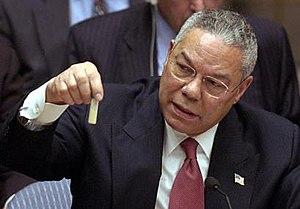
La guerre d'Irak ou seconde guerre du Golfe commence officiellement le 20 mars 2003 avec l'invasion de l'Irak par la coalition menée par les États-Unis contre le Parti Baas de Saddam Hussein. L'invasion a conduit à la défaite rapide de l'armée irakienne, à la capture et l'exécution de Saddam Hussein et à la mise en place d'un nouveau gouvernement.
Les armes de destruction massive en Irak était un arsenal d'armements chimiques produit ou fournit par les Occidentaux dans les années 1980 et utilisé durant puis après la guerre Iran-Irak.
Les expressions ère post-vérité et, plus rarement, ère post-factuelle sont utilisées pour décrire l'évolution des interactions entre la politique et les médias au XXIᵉ siècle, du fait de la montée en puissance de l'usage social d'internet, notamment de la blogosphère et des médias sociaux. Apparus aux États-Unis en 2004 et utilisés depuis de façon équivalente, ces néologismes désignent plus particulièrement une culture politique au sein de laquelle les leaders politiques orientent les débats vers l'émotion en usant abondamment d'éléments de langage et en ignorant les faits et la nécessité d'y soumettre leur argumentation, ceci à des fins électorales.